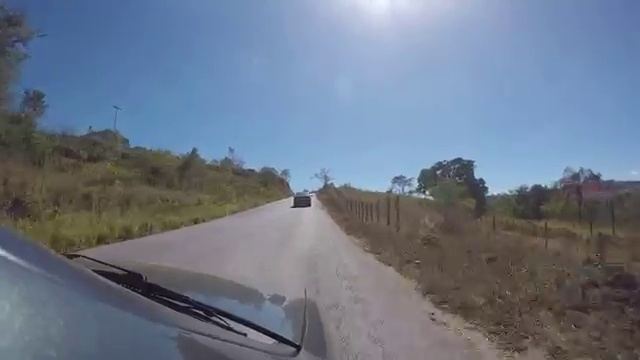
Fire: no
Smoke: no